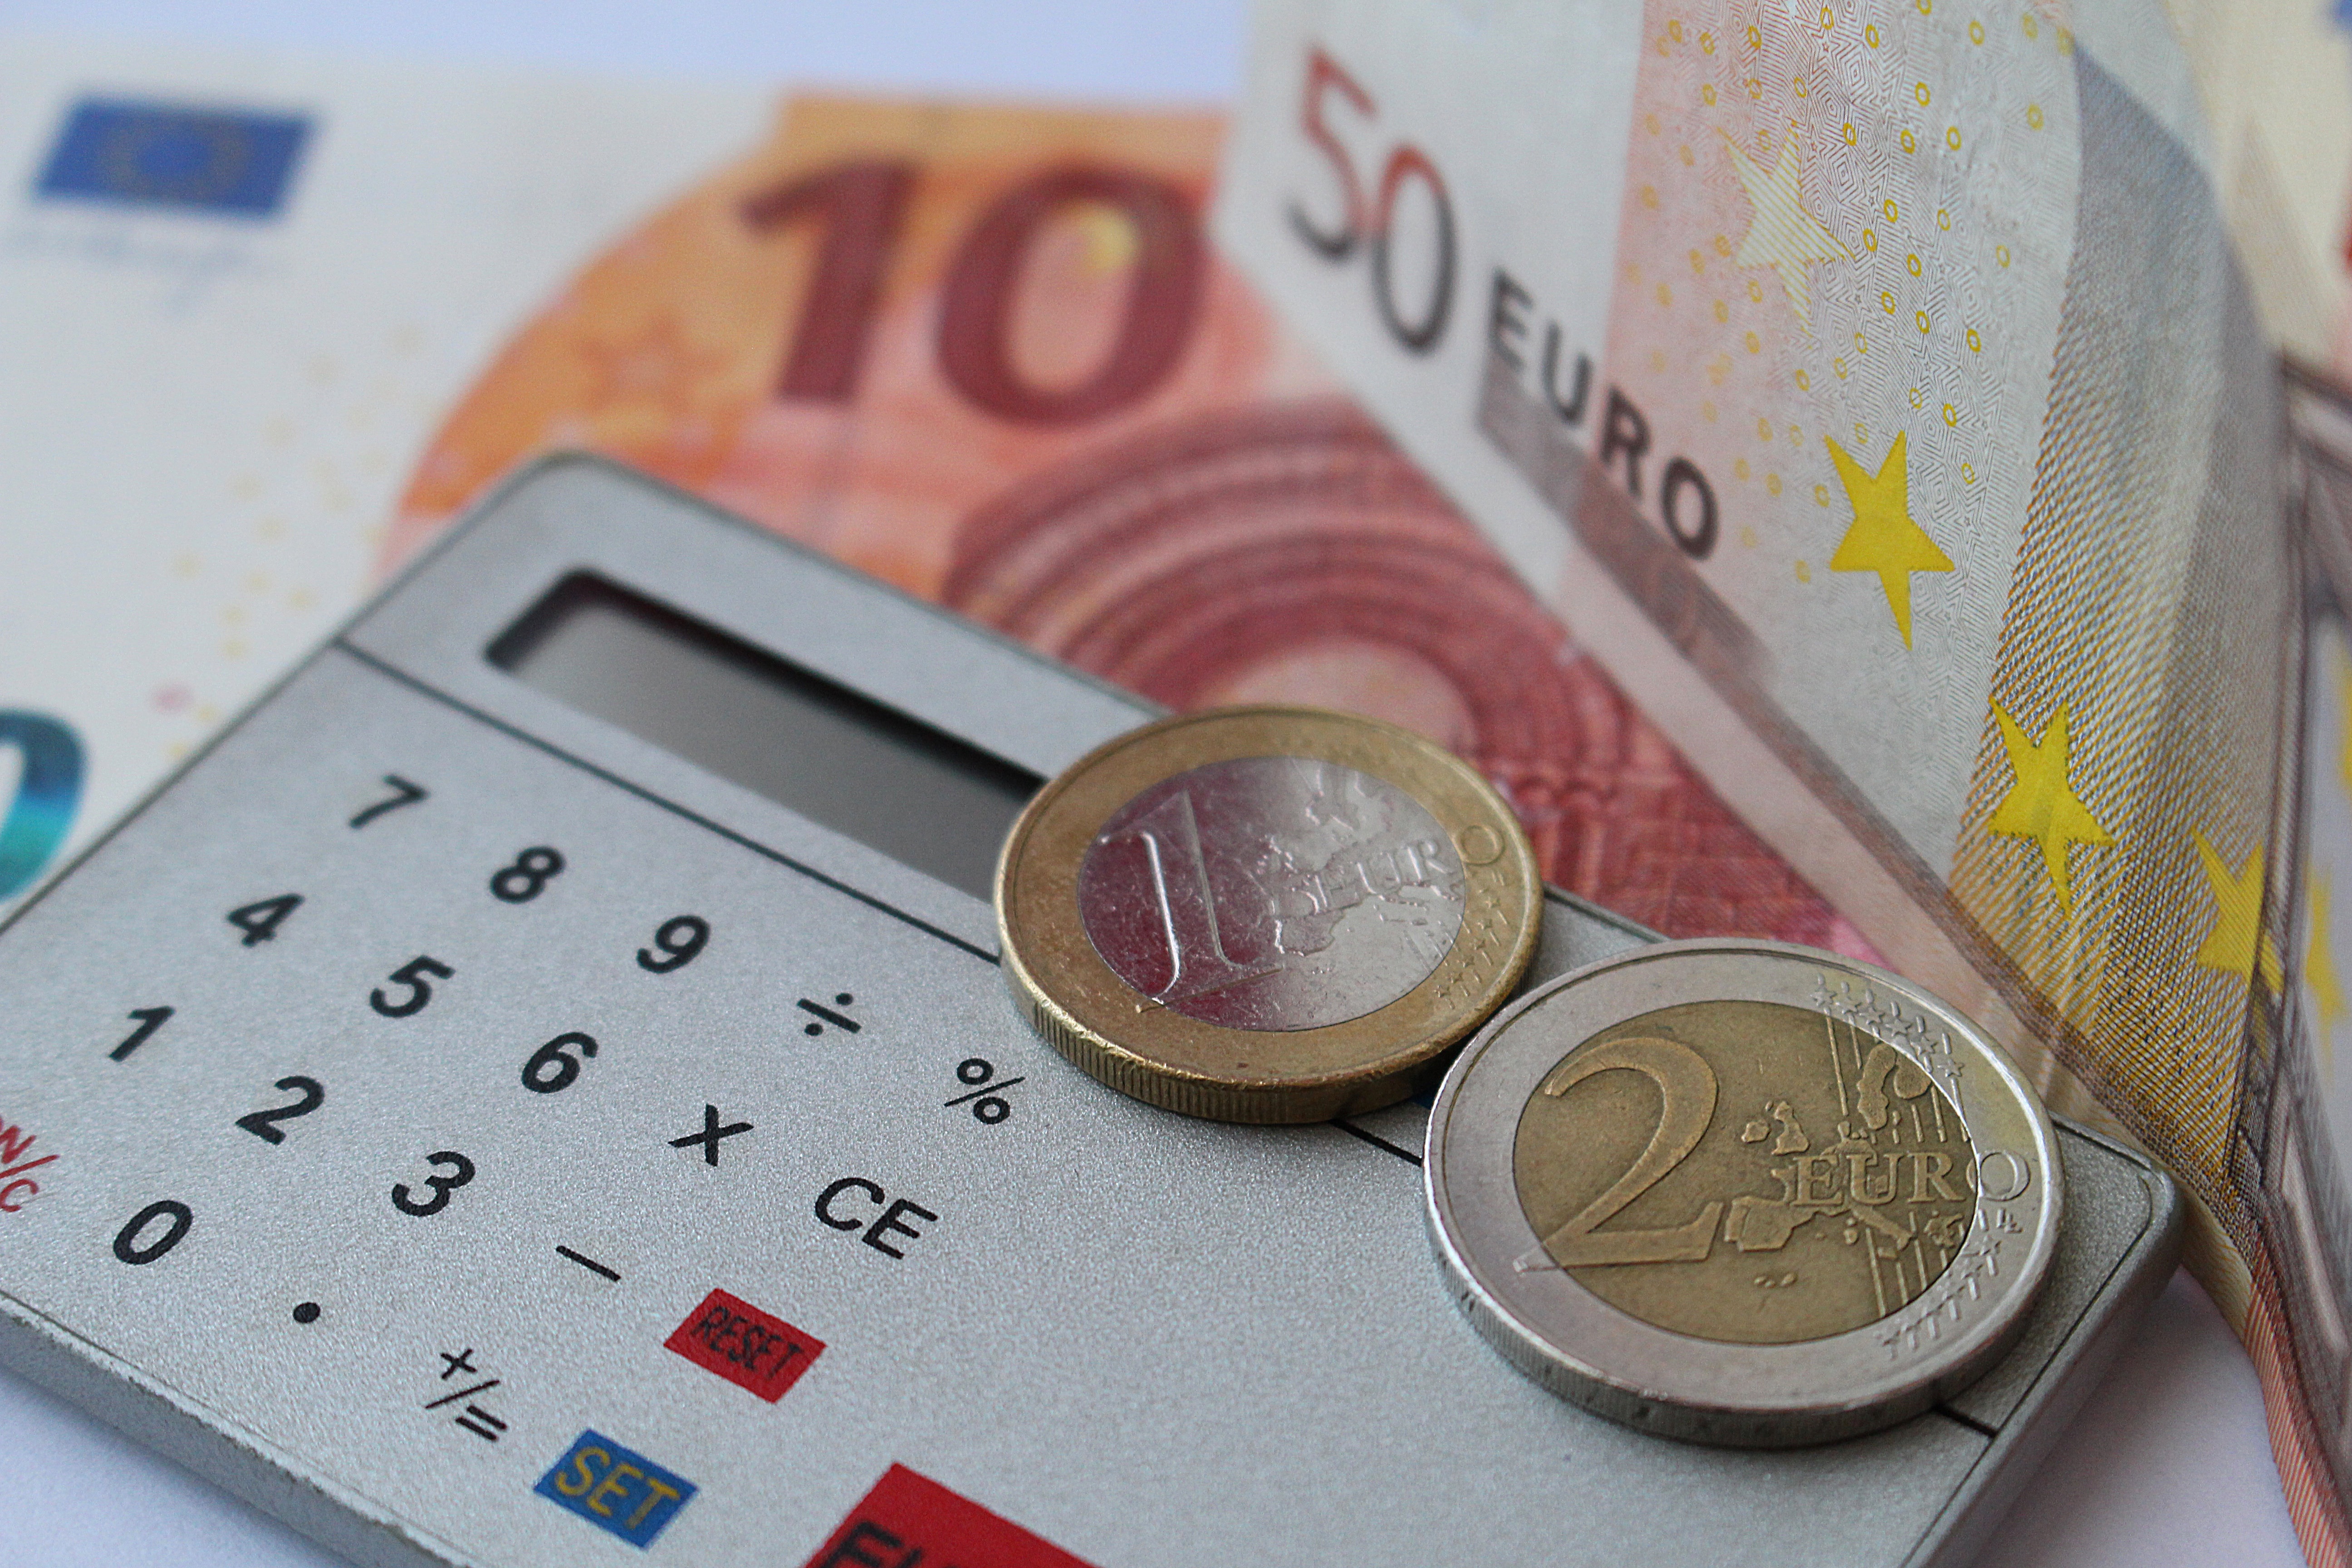
money, brand, cash, eye, currency, organ, calculator, coins, finance, bills, calculation